Coulson Fellowes

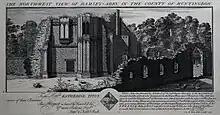
Ramsey Abbey, 1730 engraving

Fellowes was elected Member of Parliament for Huntingdonshire in 1741, having support in the two-member constituency from John Montagu, 4th Earl of Sandwich, in the group of followers of the Whig John Russell, 4th Duke of Bedford. He with William Mitchell kept out Charles Clarke, backed by Robert Montagu, 3rd Duke of Manchester. In this time of the decline of Sir Robert Walpole's ascendency, he was classed as an Opposition Whig. He continued to oppose, from 1744, the Broad Bottom ministry in which Sandwich took office. Nonetheless, he retained Sandwich's support. He was returned again at the 1747 general election, with Edward Wortley Montagu. When John Jones published his 1749 book in liturgical reform in the Church of England, Fellowes was in the select group of political figures he thought might take an interest, with Lord Lonsdale, Arthur Onslow, and James West. A character sketch by Jones of Fellowes was published by John Nichols in his "Literary Anecdotes".